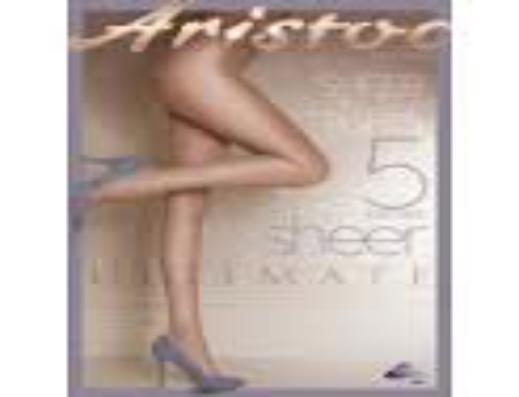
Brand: Aristoc
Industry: Clothes